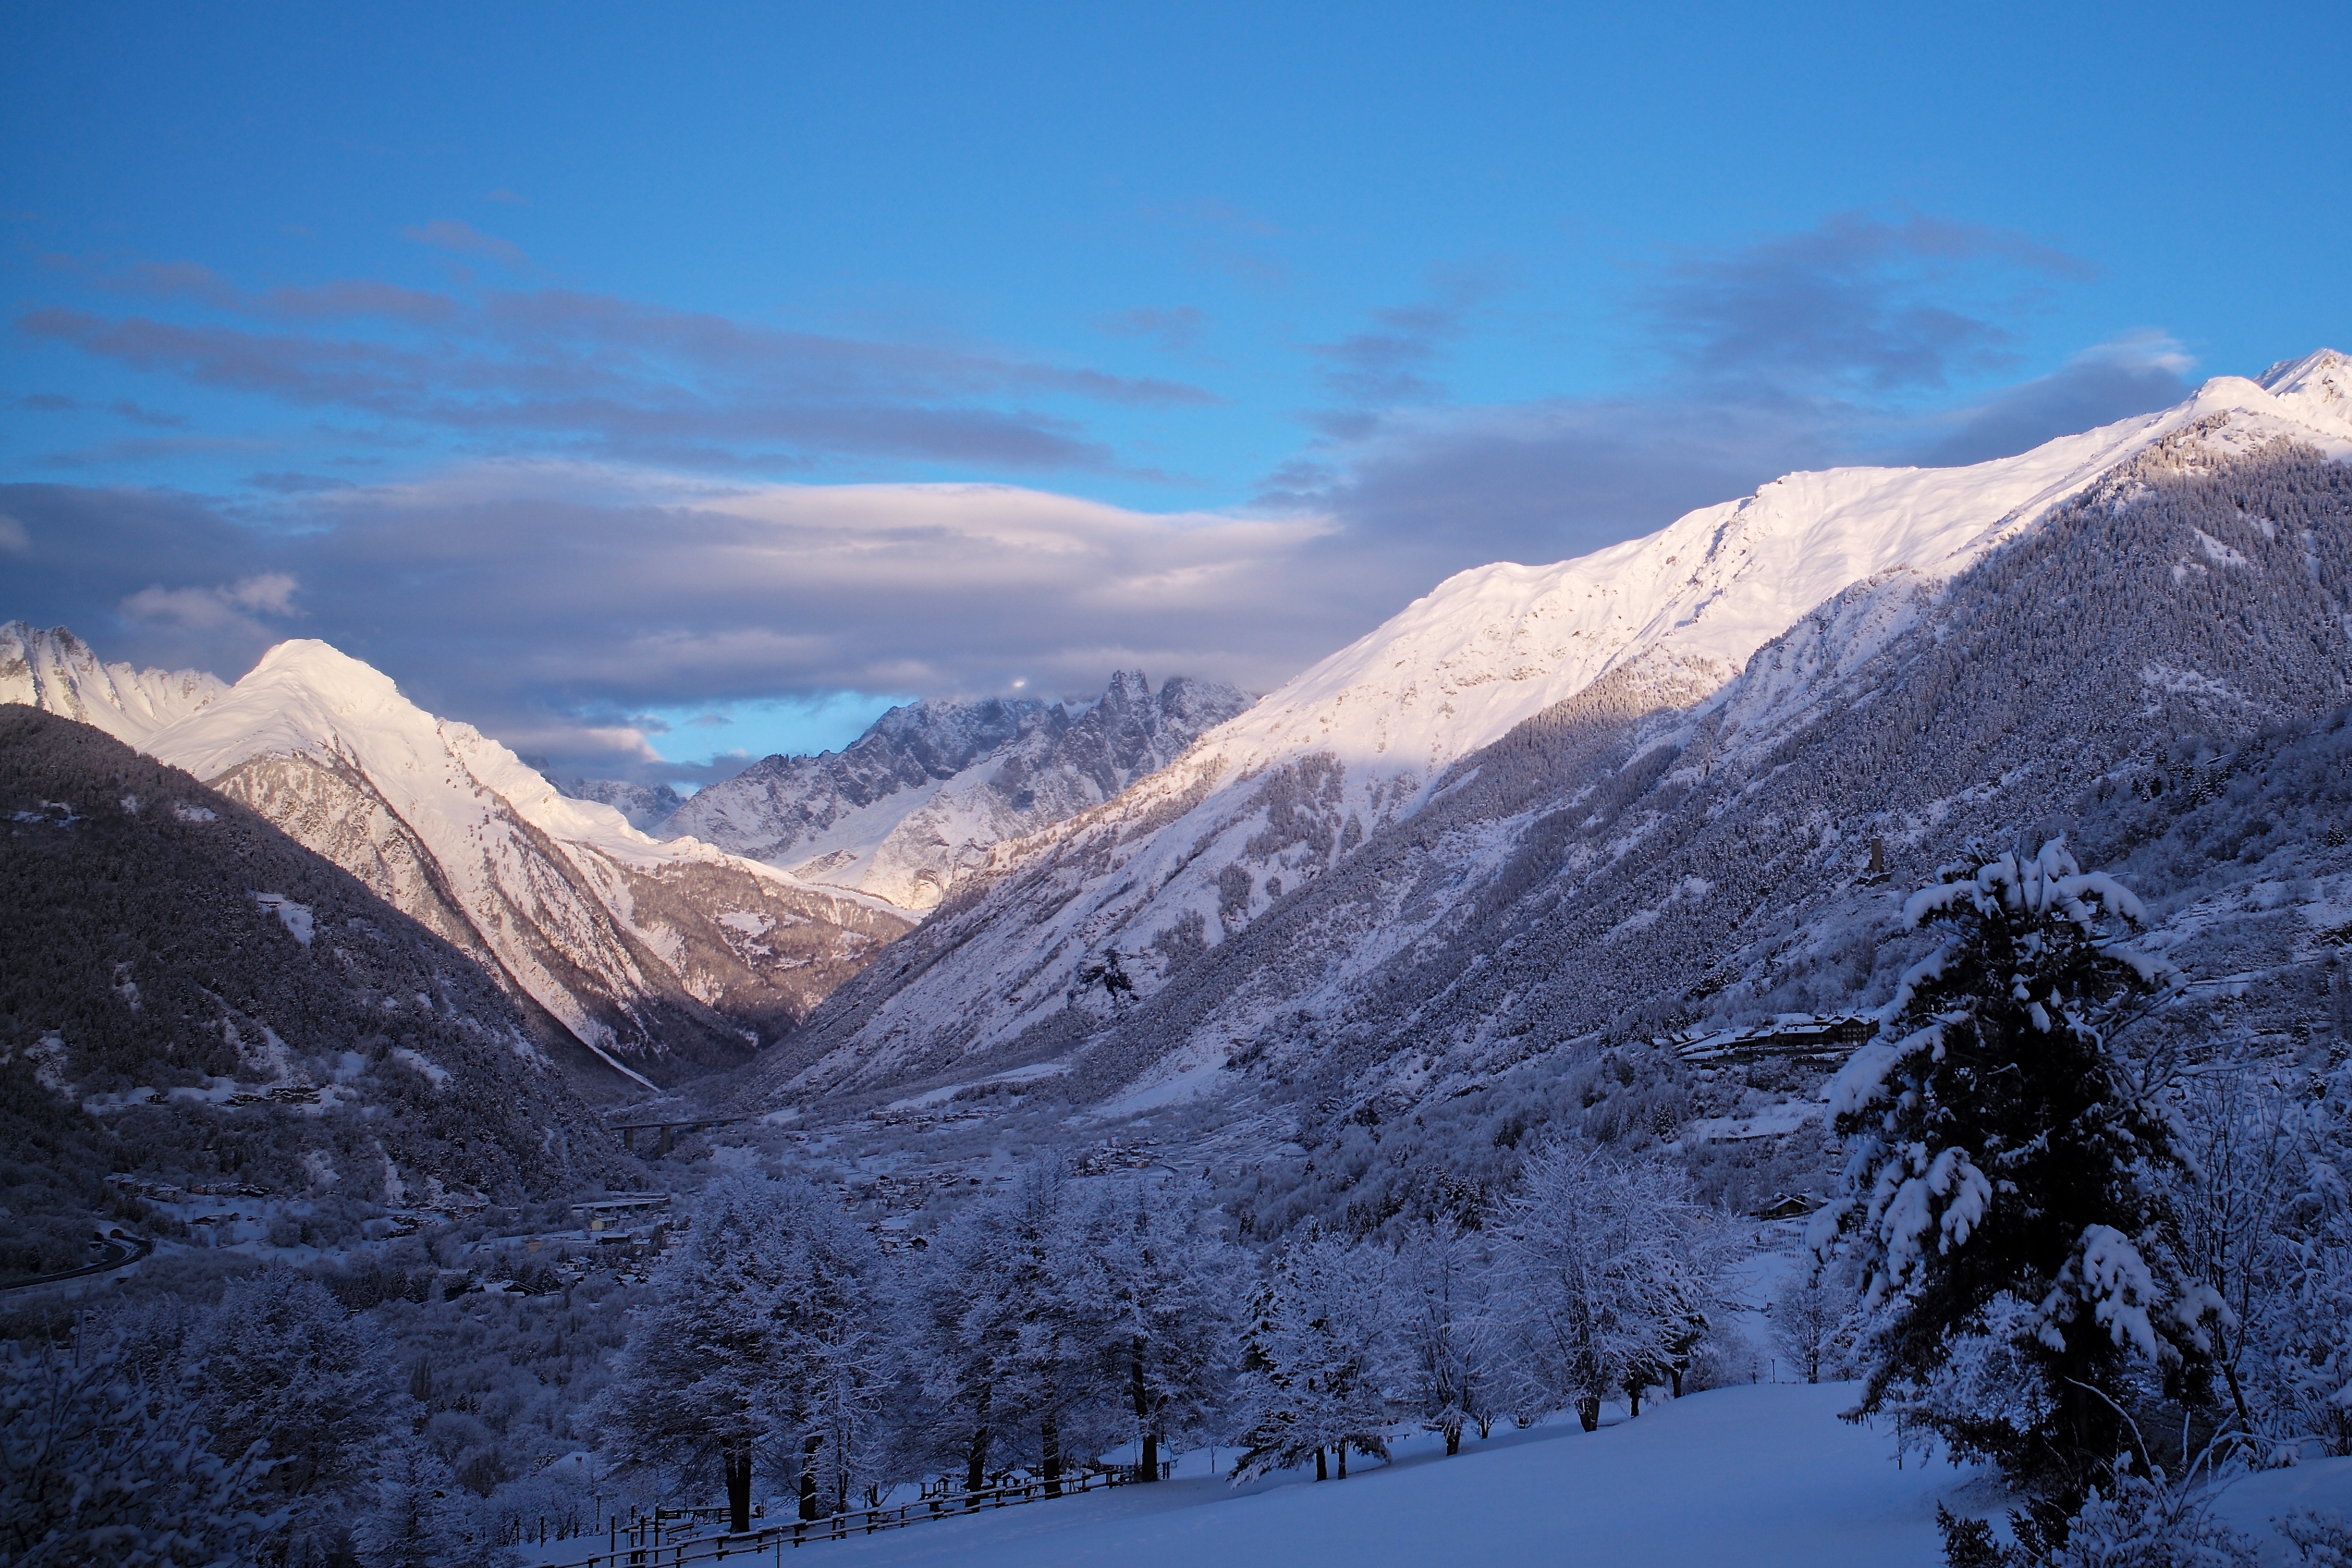
landscape, nature, wilderness, mountain, snow, winter, morning, valley, mountain range, travel, range, village, europe, weather, italy, snowy, alpine, season, ridge, summit, aosta, m, hotel, mountains, alps, ski, plateau, peaks, blanc, 50, day, leica, 240, summilux, italian, february, courmayeur, mont, piedmont, sci, valledaosta, lasalle, landform, geographical feature, mountainous landforms